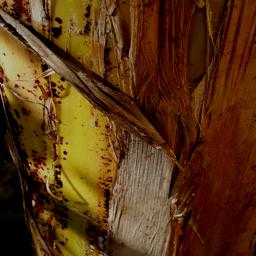
Label: PSEUDOSTEM WEEVIL